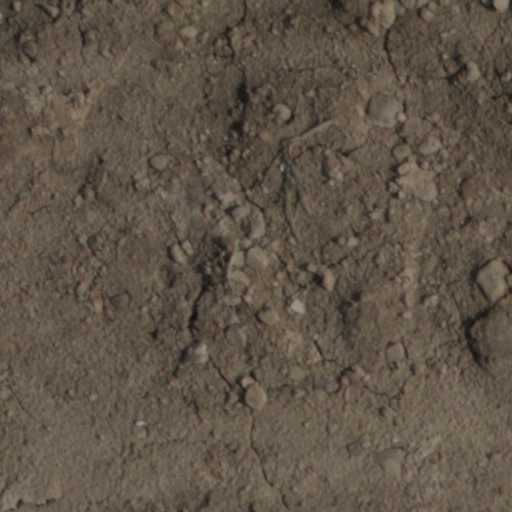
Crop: wheat